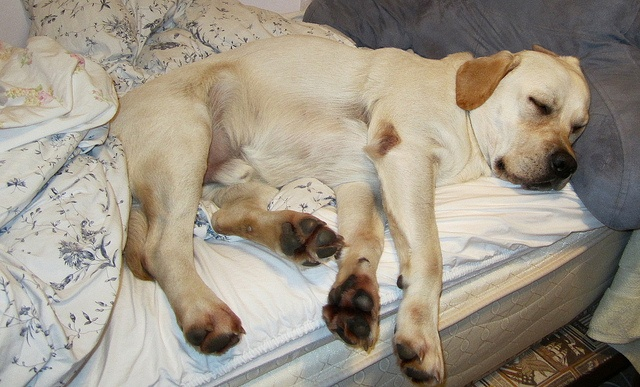
a close up of a dog laying in a bed
a dog sleeping on the side of a bed
A dog that is laying on the bed.
The pet dog is allowed to sleep on his owners bed.
White dog laying down on top of the bed alone.